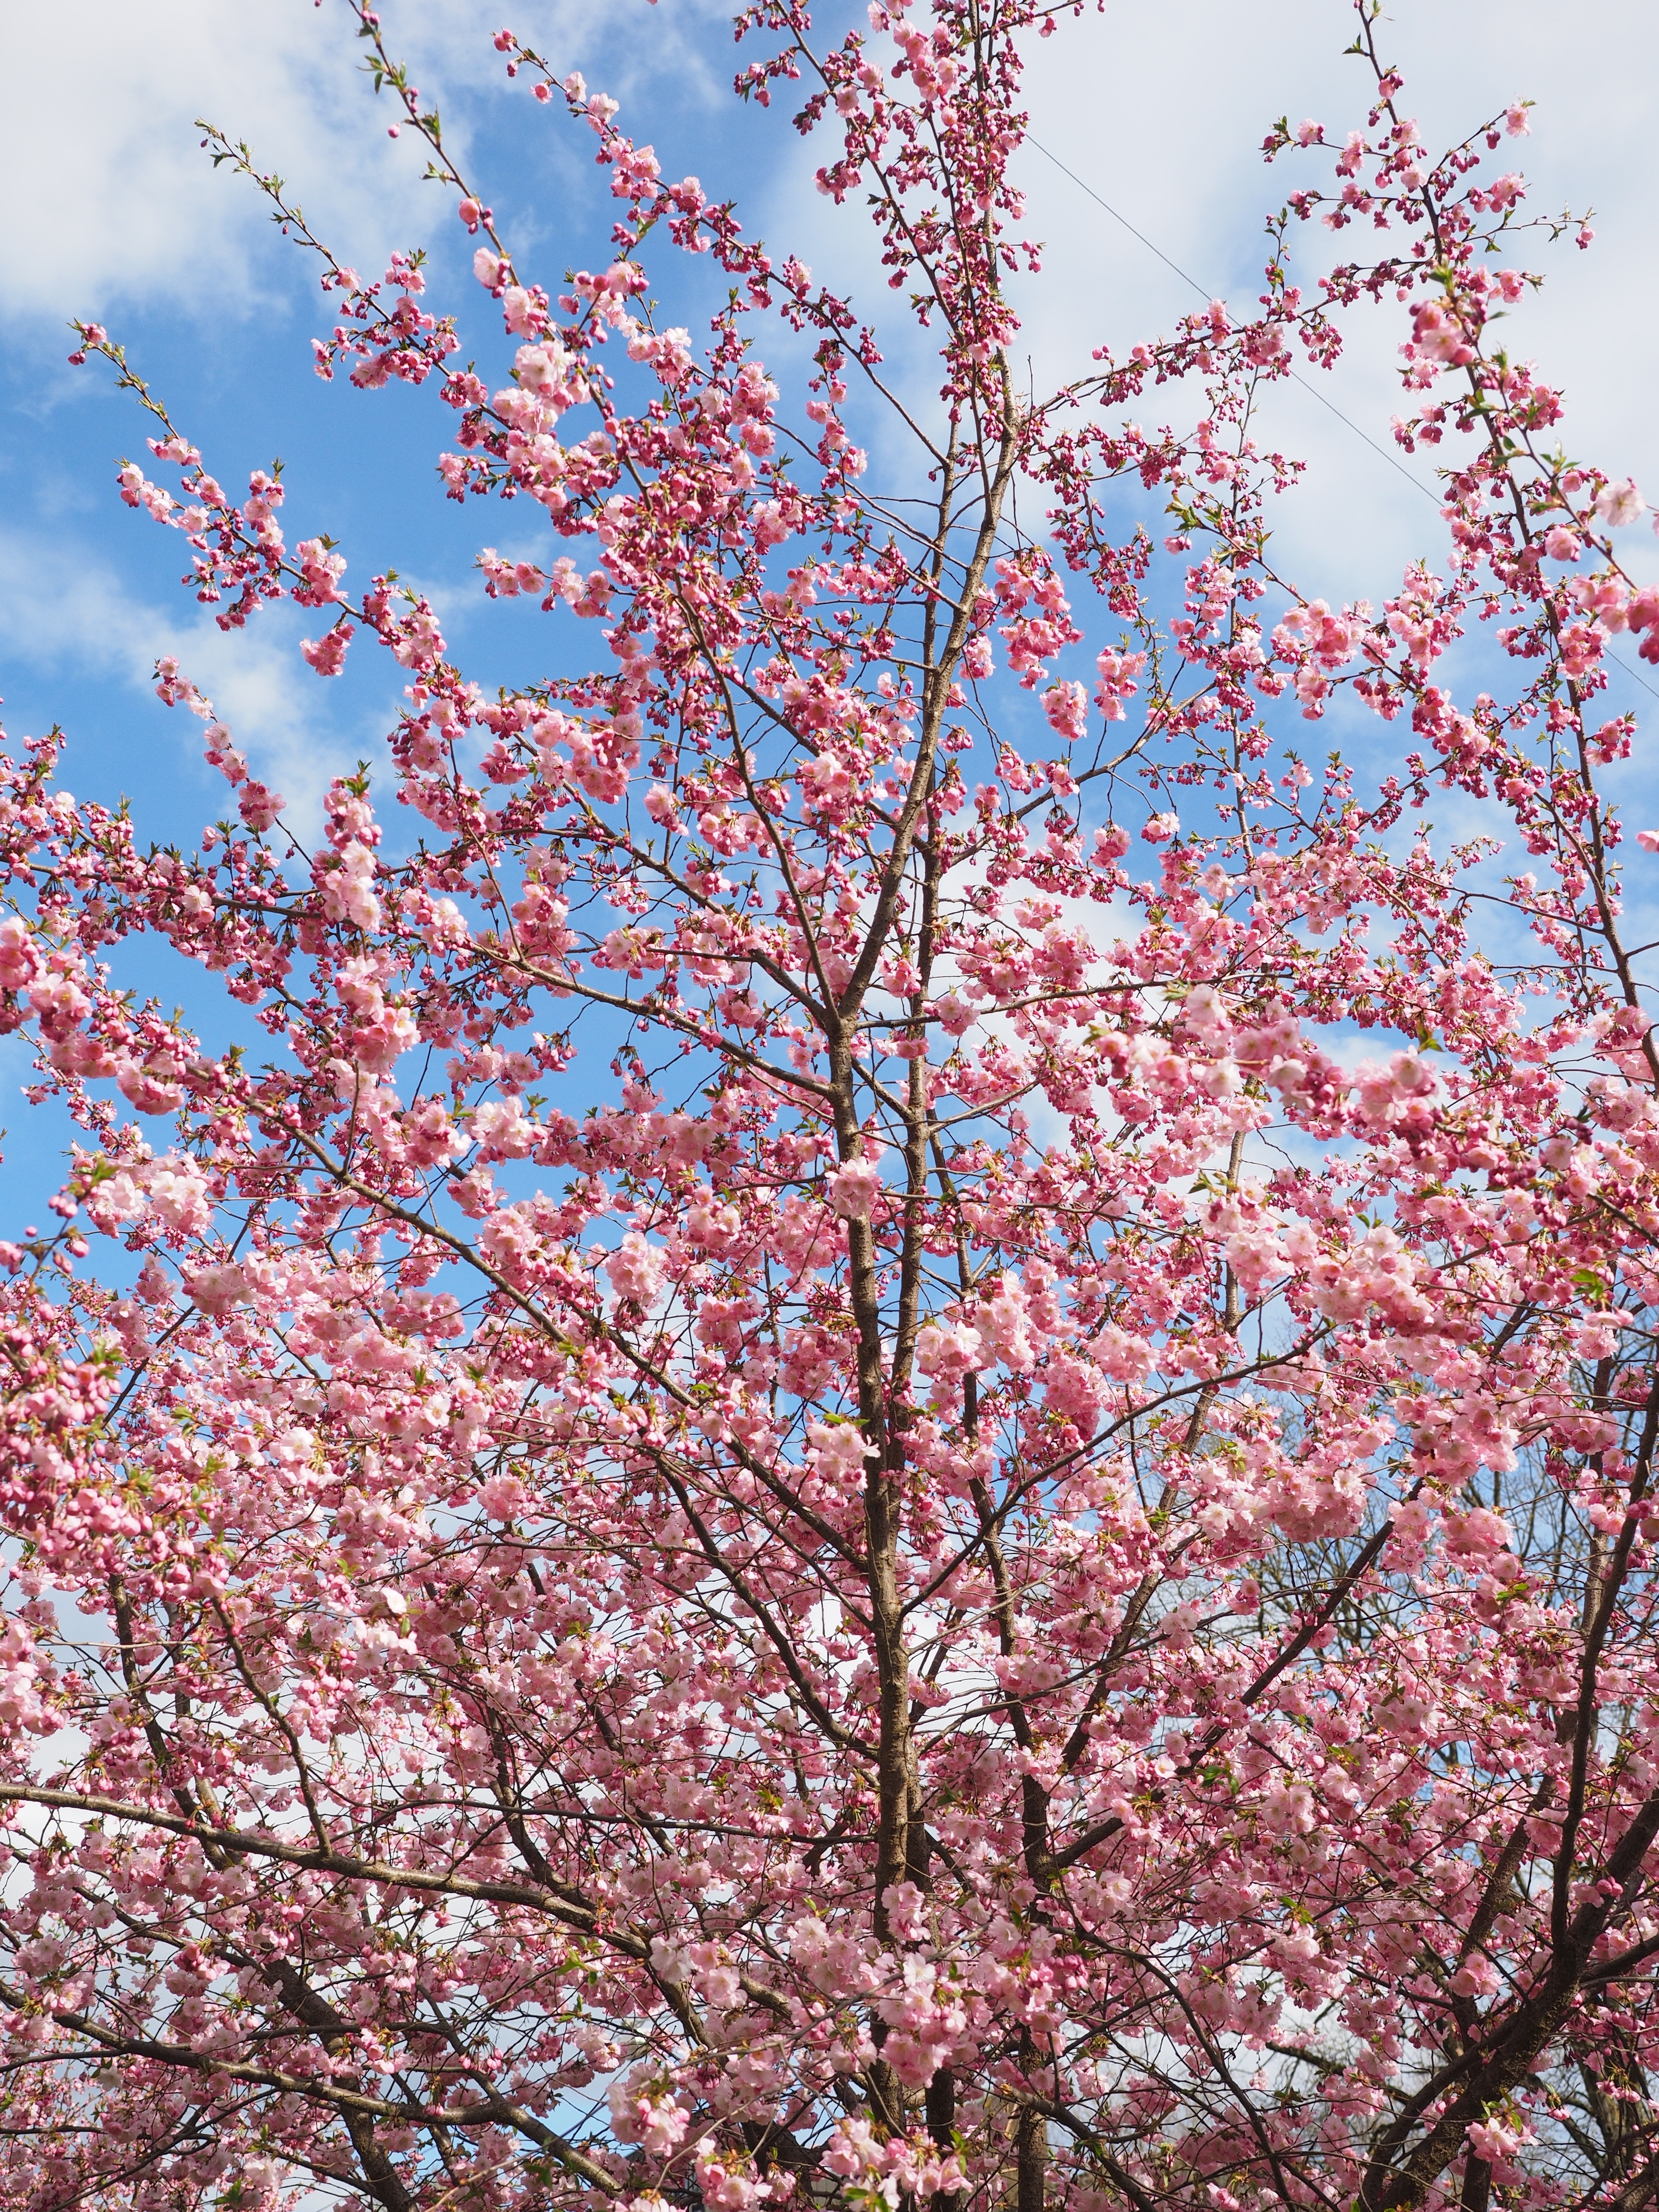
tree, branch, blossom, plant, flower, spring, produce, color, colorful, pink, cherry blossom, flowers, bud, japanese cherry trees, flower tree, flowering plant, japanese cherry, lenz, flowering time, japanese flowering cherry, ornamental cherry, land plant